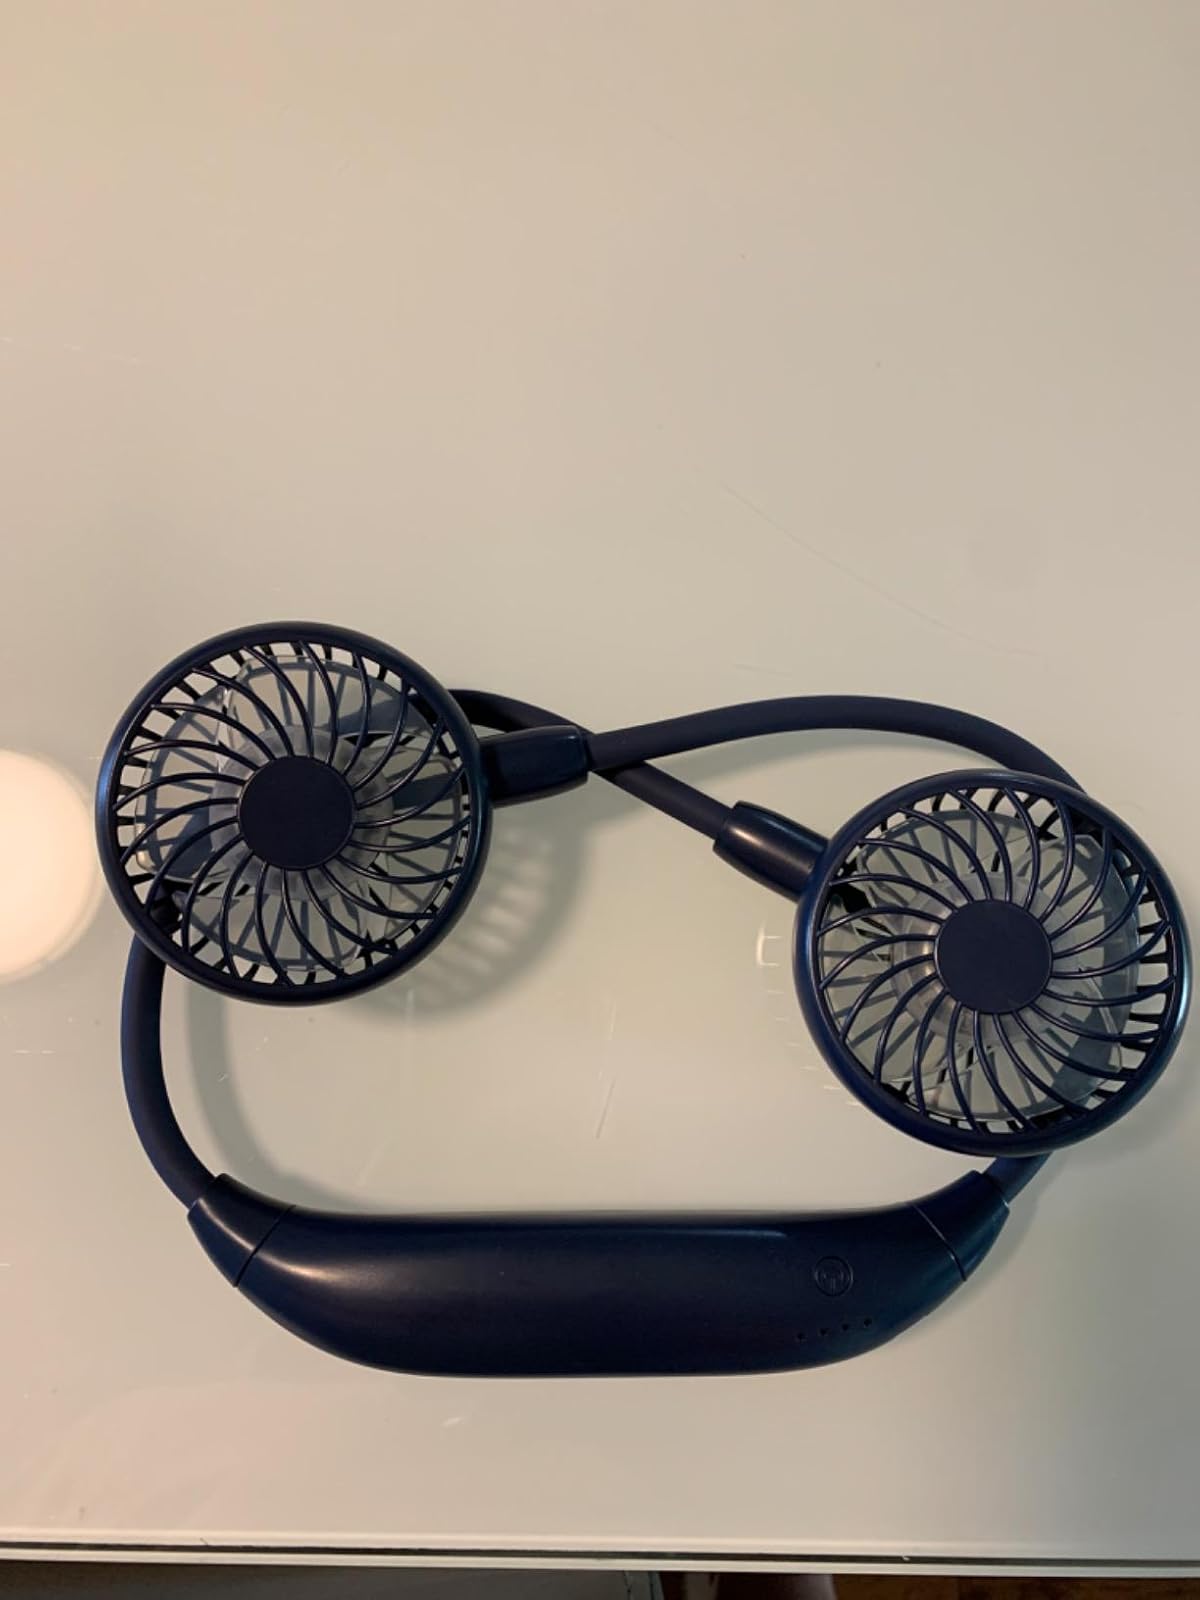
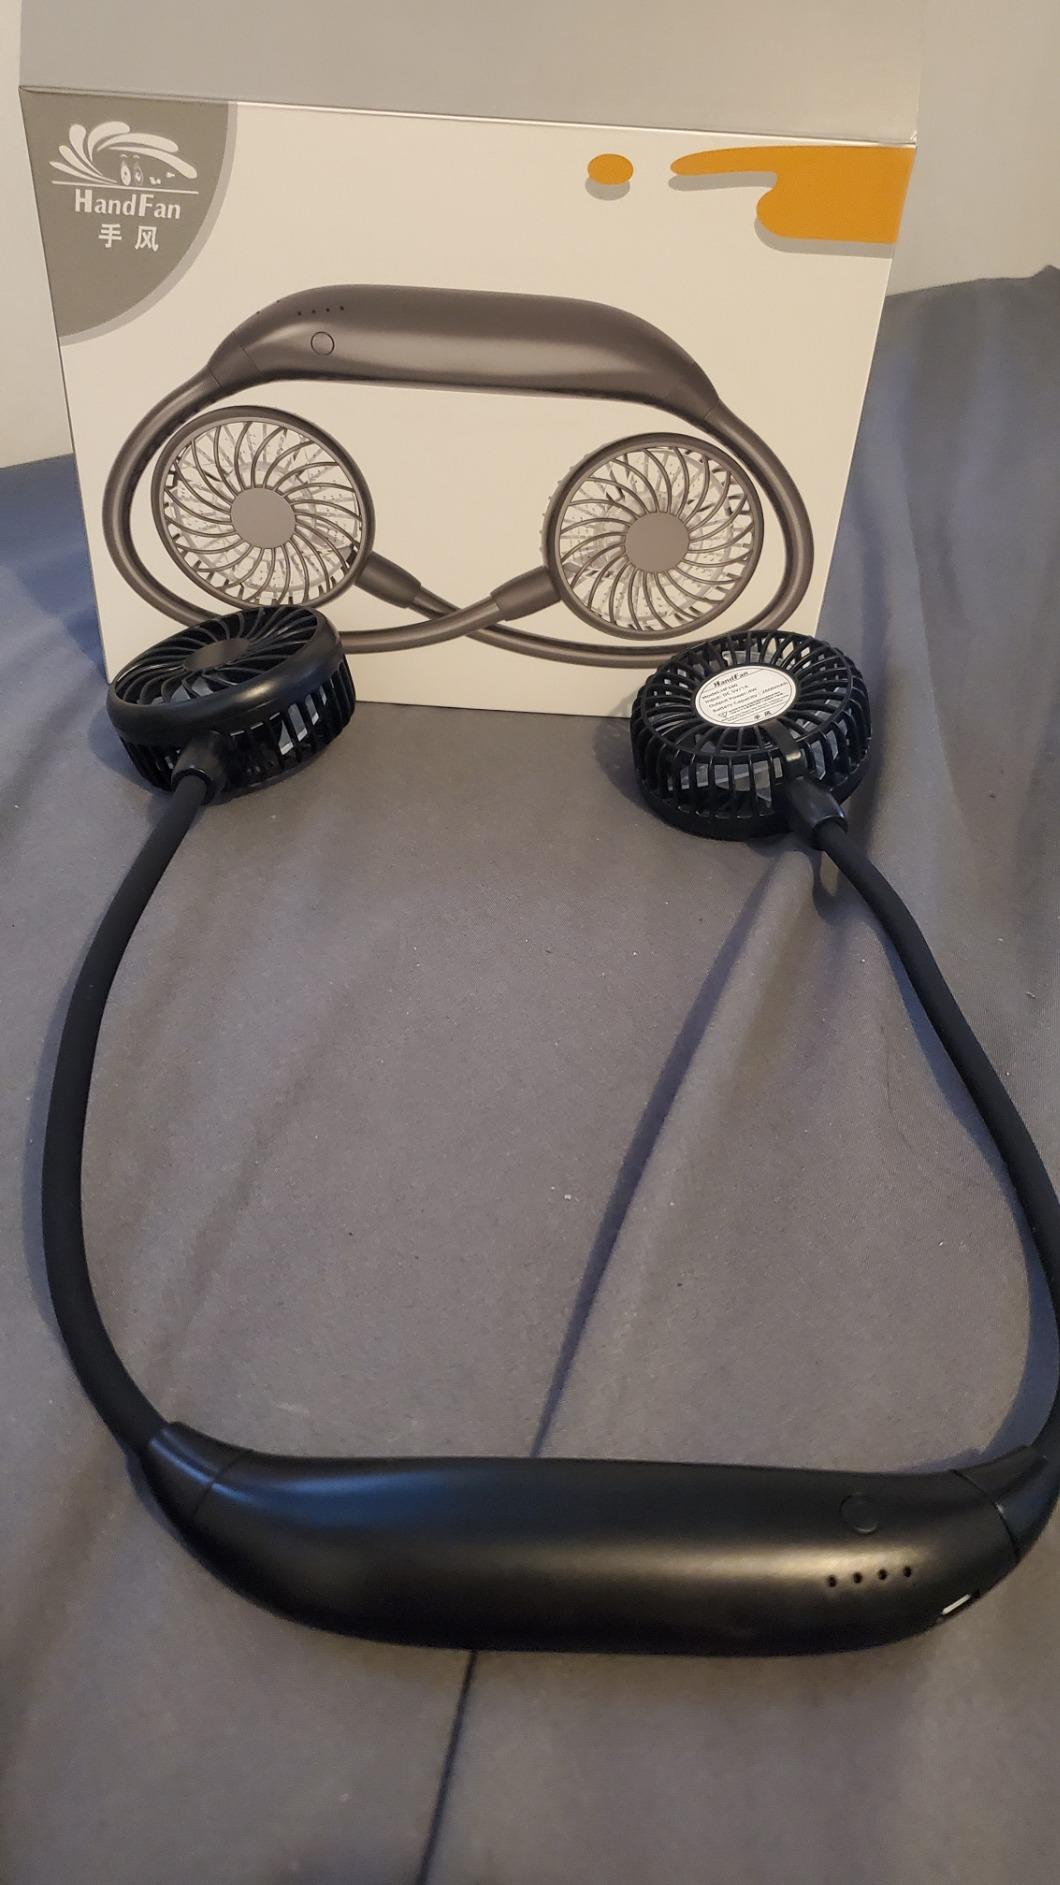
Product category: fan
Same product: no